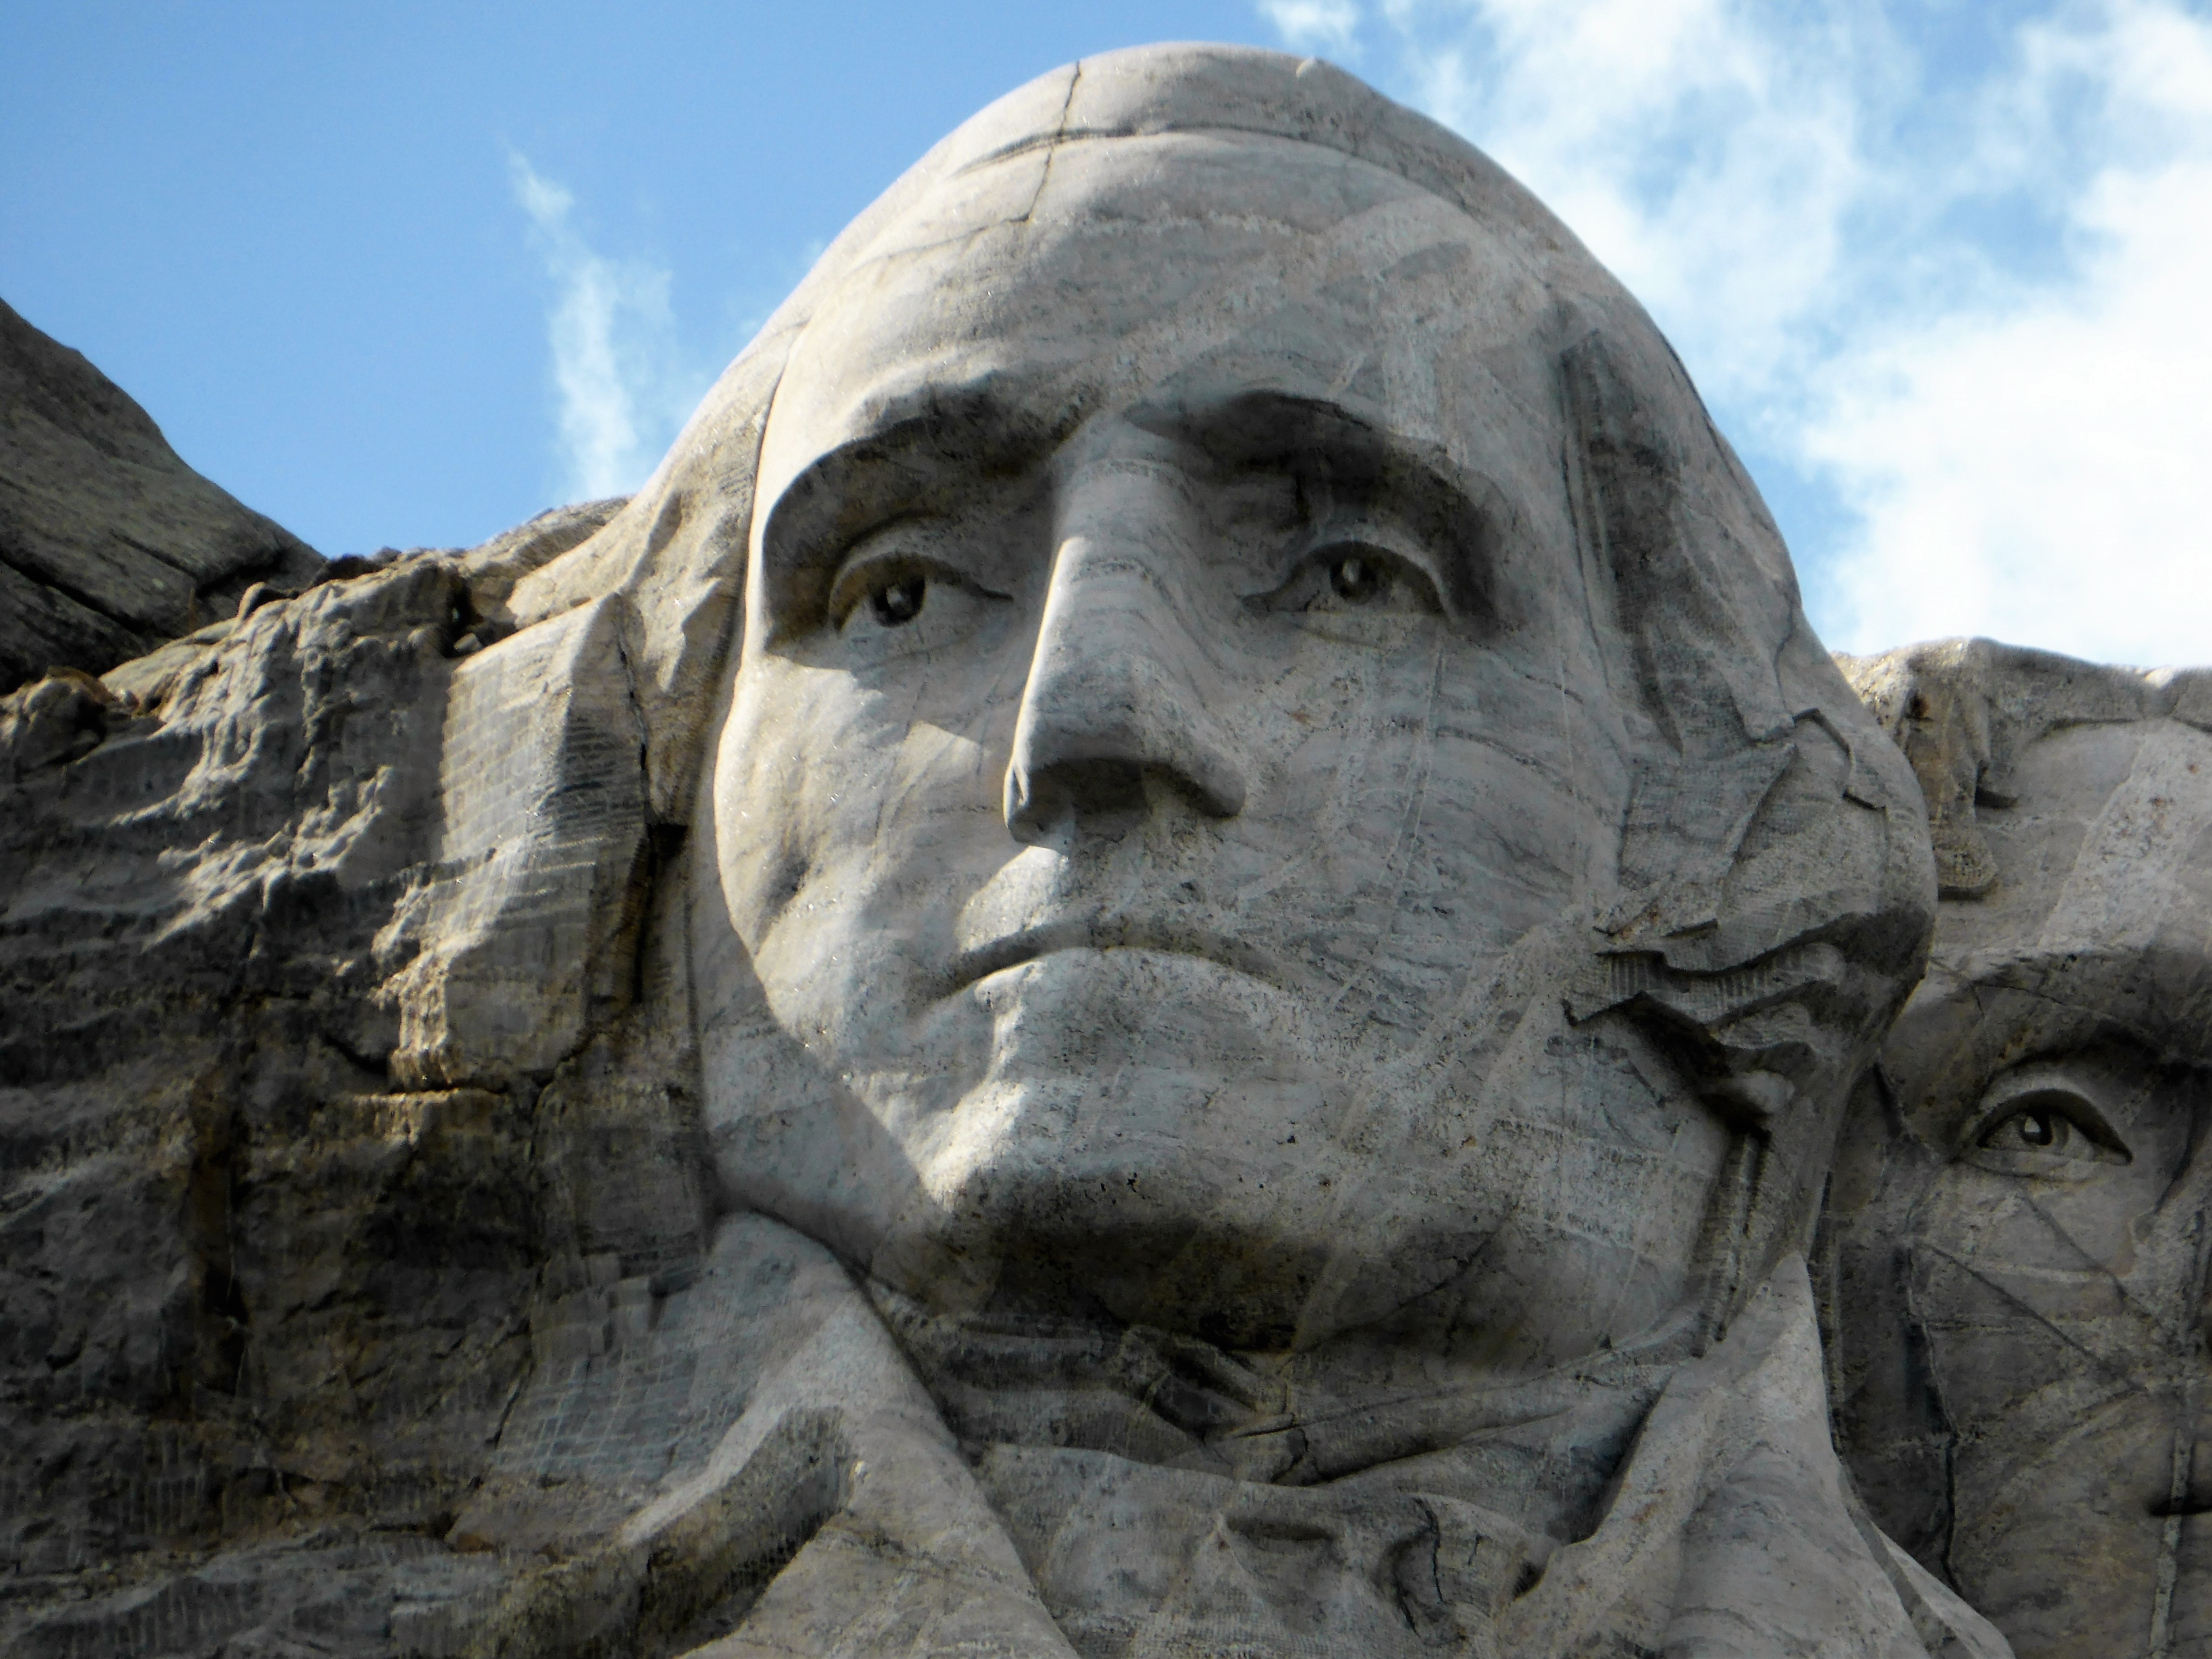
rock, monument, statue, america, president, mount rushmore, sculpture, art, temple, badlands, carving, monolith, stone carving, ancient history